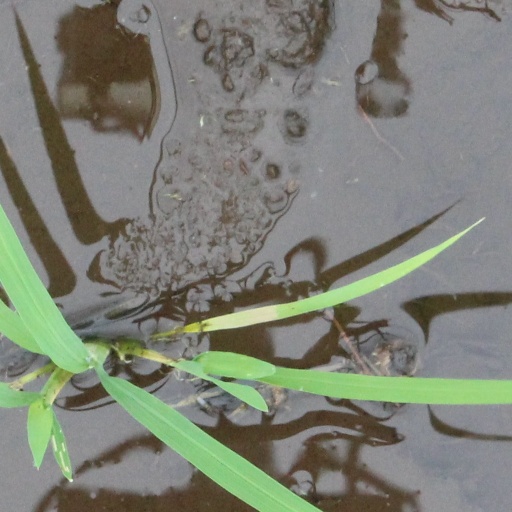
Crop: rice